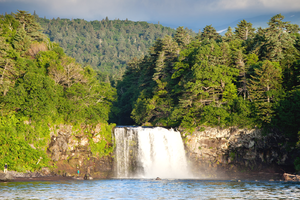
La réserve naturelle de Kourilski ou zapovednik Kouriliski est une réserve de l'État. Elle a été créée par le décret № 47, lors du conseil des ministres du 10 février 1984, à l'époque de la République socialiste fédérative soviétique de Russie. Elle se situe sur l'île Kounachir et les îles Kouriles méridionales, dans le raïon de Ioujno-Kourilsk, oblast de Sakhaline, Fédération de Russie. Sa superficie est de 65 365 ha mais la zone protégée s'étend jusqu'à 73 475 ha. L'administration de la réserve est située dans le centre urbain de Ioujno-Kourilsk.